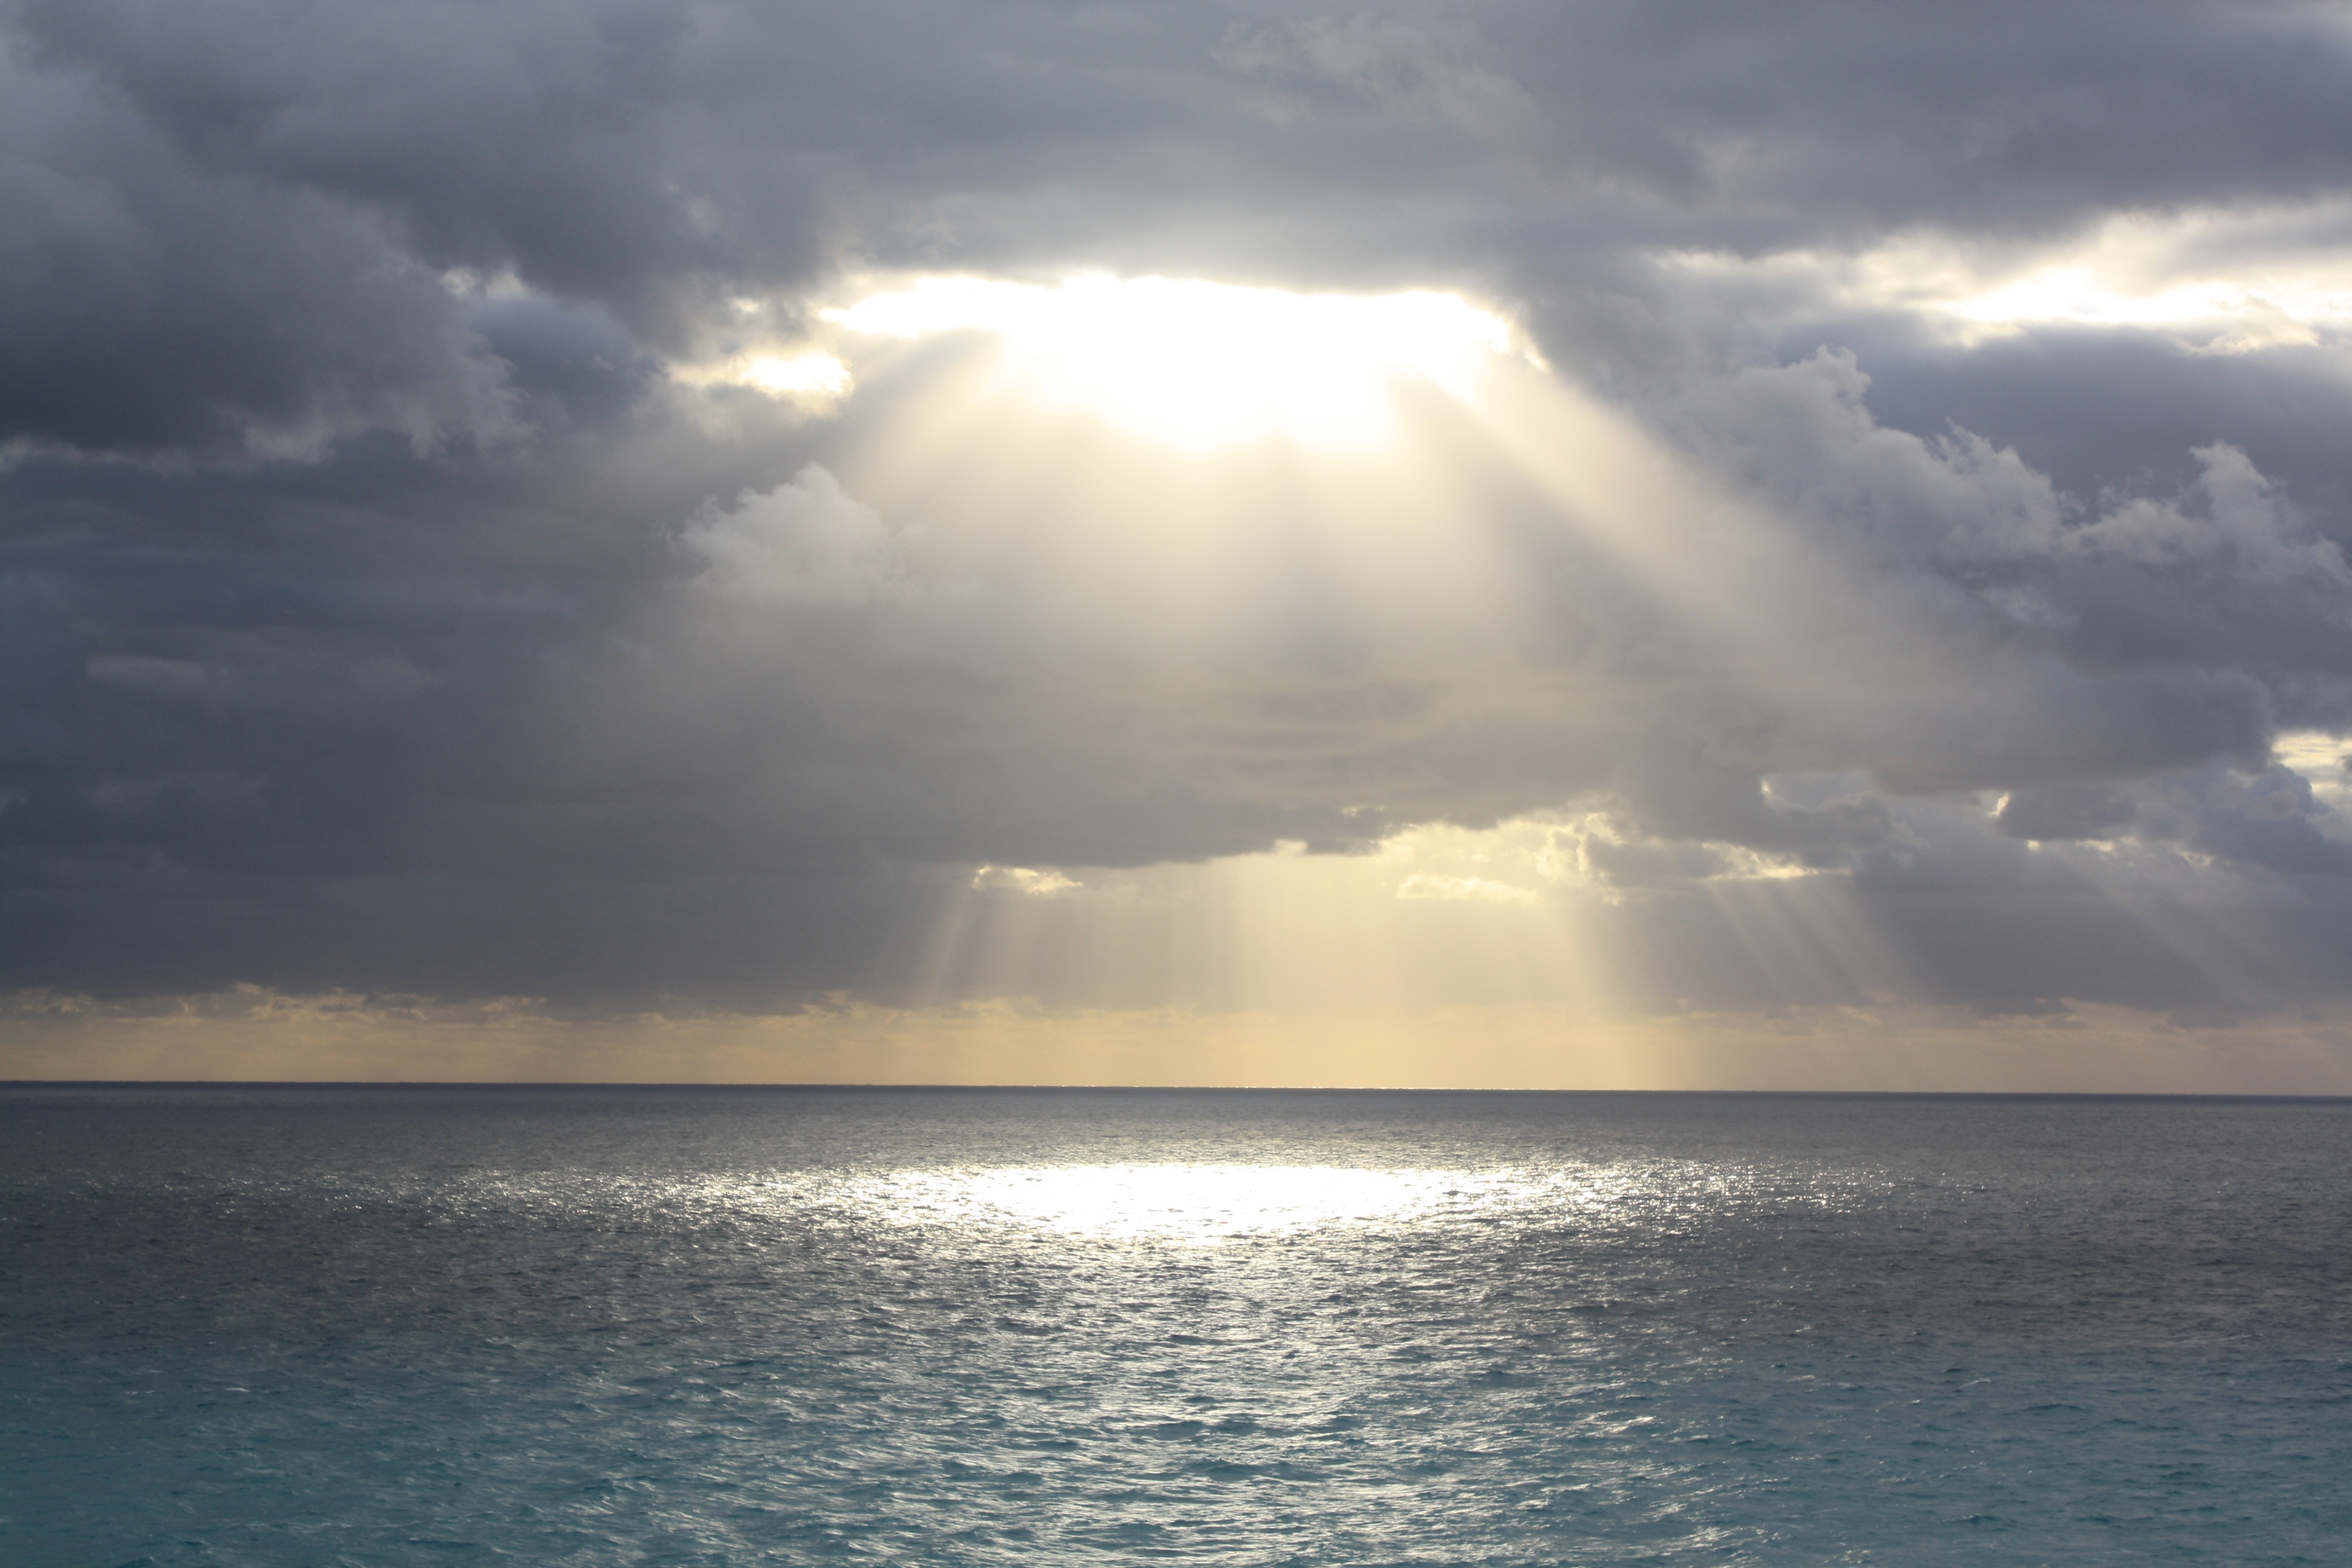
beach, sea, coast, ocean, horizon, cloud, sky, sun, sunrise, sunset, sunlight, morning, shore, wave, dawn, atmosphere, summer, vacation, dusk, tropical, weather, body of water, clouds, meteorological phenomenon, atmospheric phenomenon, wind wave